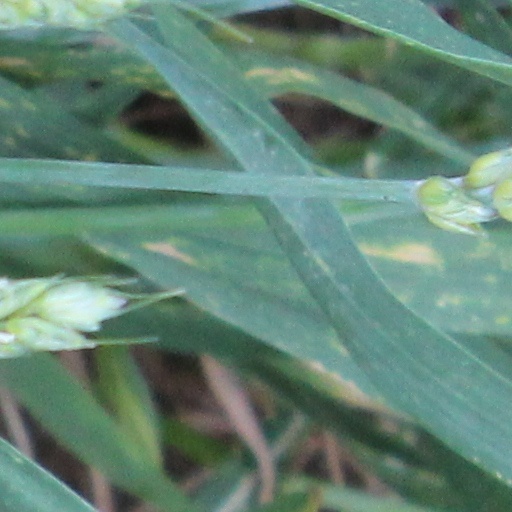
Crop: wheat